Province of Tierra Firme

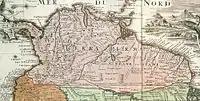
Old map of Tierra Firme, showing the initial divisions of the region

In 1498, Cristopher Columbus entered the Gulf of Paria in Venezuela and explored the Orinoco River. In his fourth and last voyage, he also explored the Honduras. In 1509, authority was granted to Alonso de Ojeda and Diego de Nicuesa to colonize the territories between the west side of the Gulf of Urabá and Cabo de la Vela, and Urabá westward to Cabo Gracias a Dios in present-day Honduras. The westernmost portion was given the name "Tierra Firme" comprising many formerly Indigenous territories, including the former Kingdom of Parita. Other provinces of this region during this era were Nueva Andalucia and Veragua or Castilla del Oro; the main city in Tierra Firme was Santa Maria La Antigua del Darién, now Darién, Panama, near the mouth of the Tarena river.